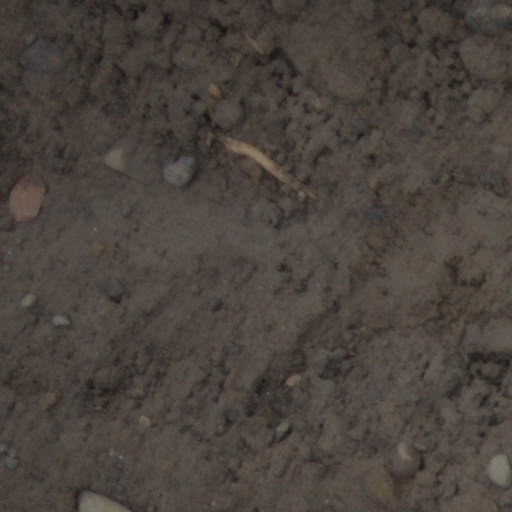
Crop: wheat